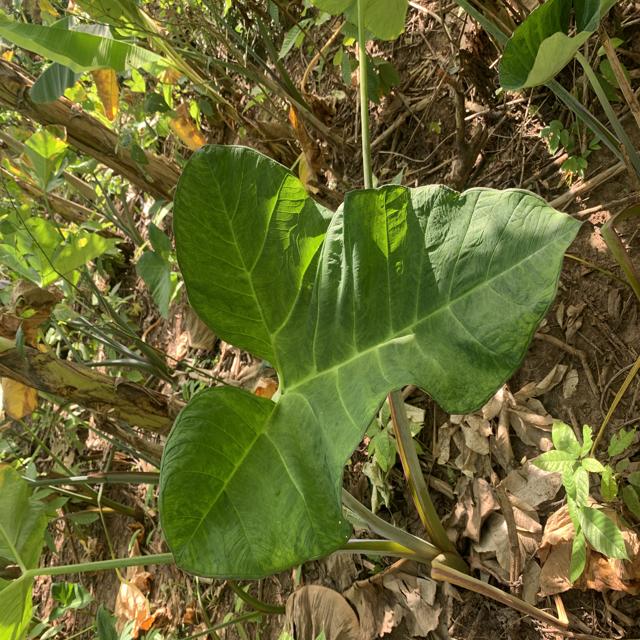
Label: Healthy